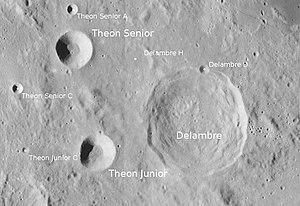
Theon Junior est un cratère lunaire de 17,61 km de diamètre situé dans le quadrangle LAC-78 juste à l'ouest-sud-ouest du cratère Delambre. L'autre cratère proéminent à proximité est Taylor au sud. Il a été nommé en référence à l'astronome grec Théon d'Alexandrie.